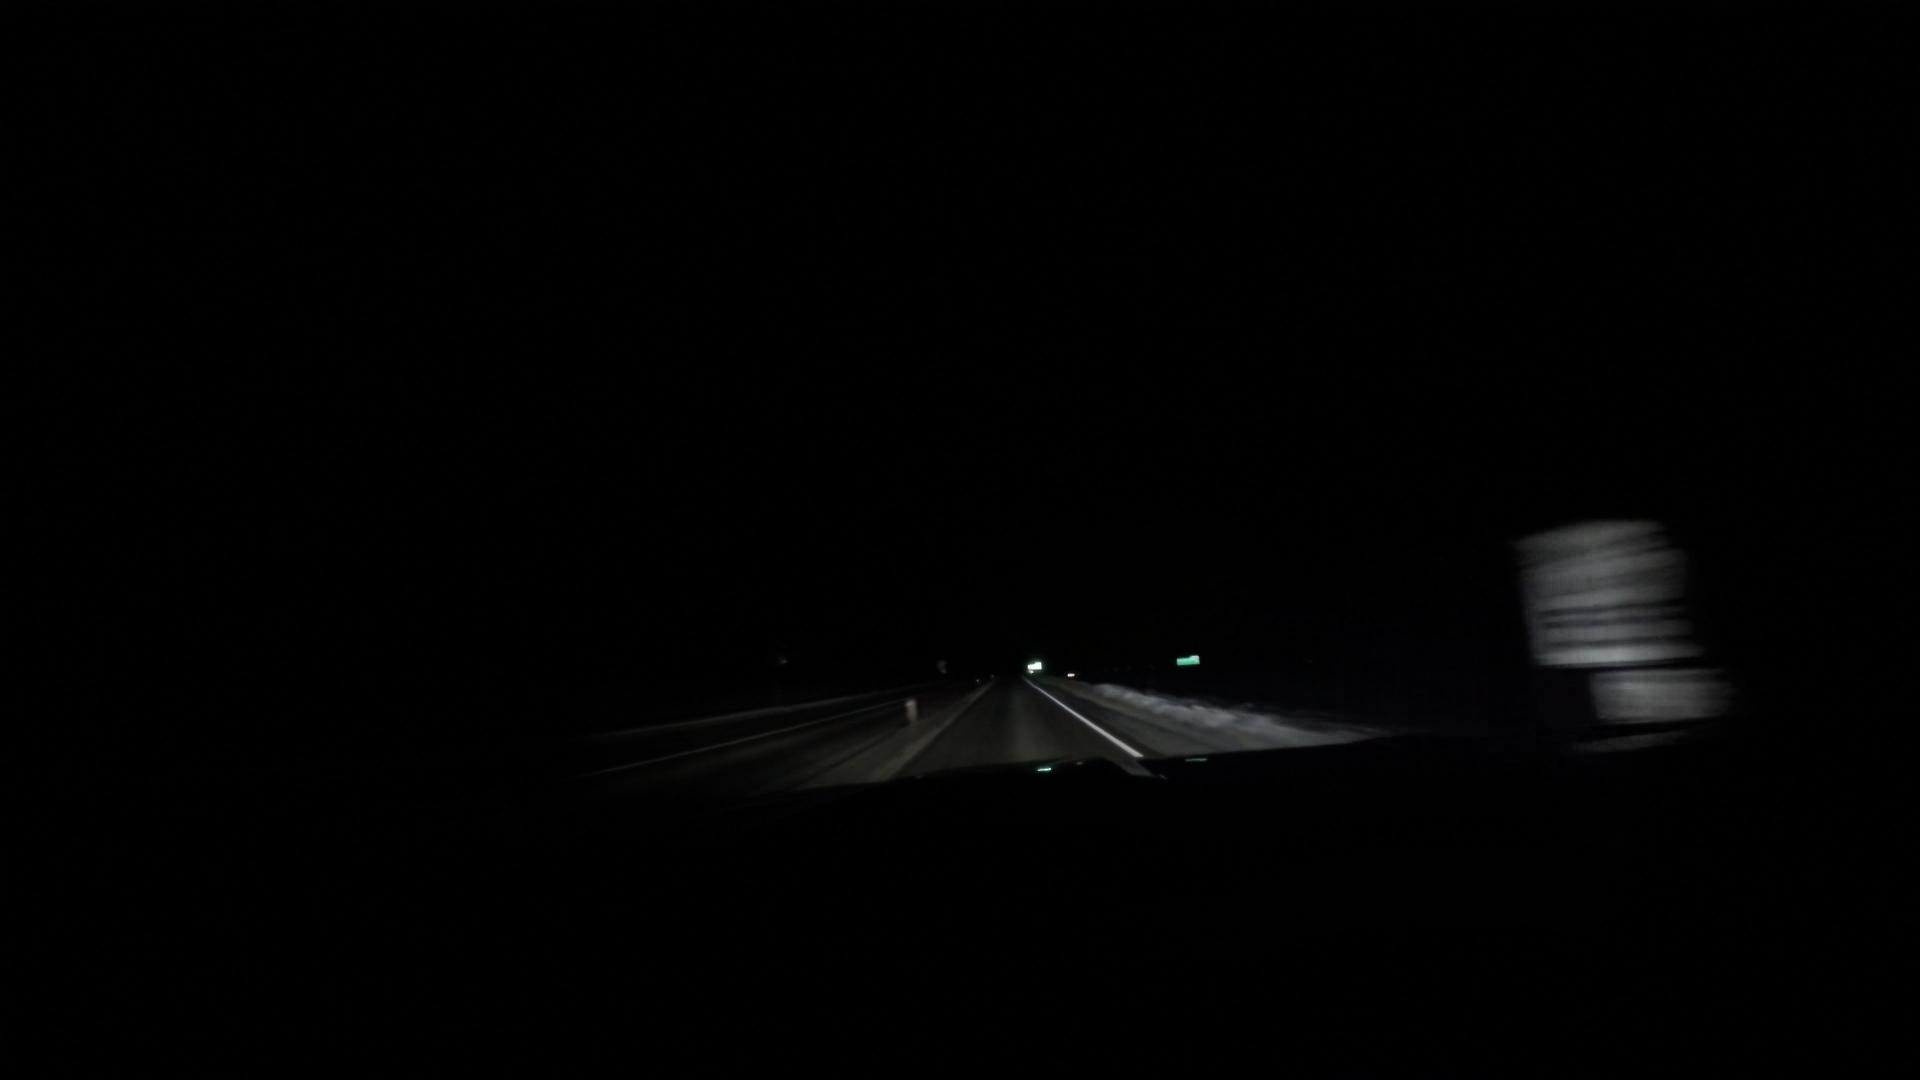
Speed limit sign label: mph55